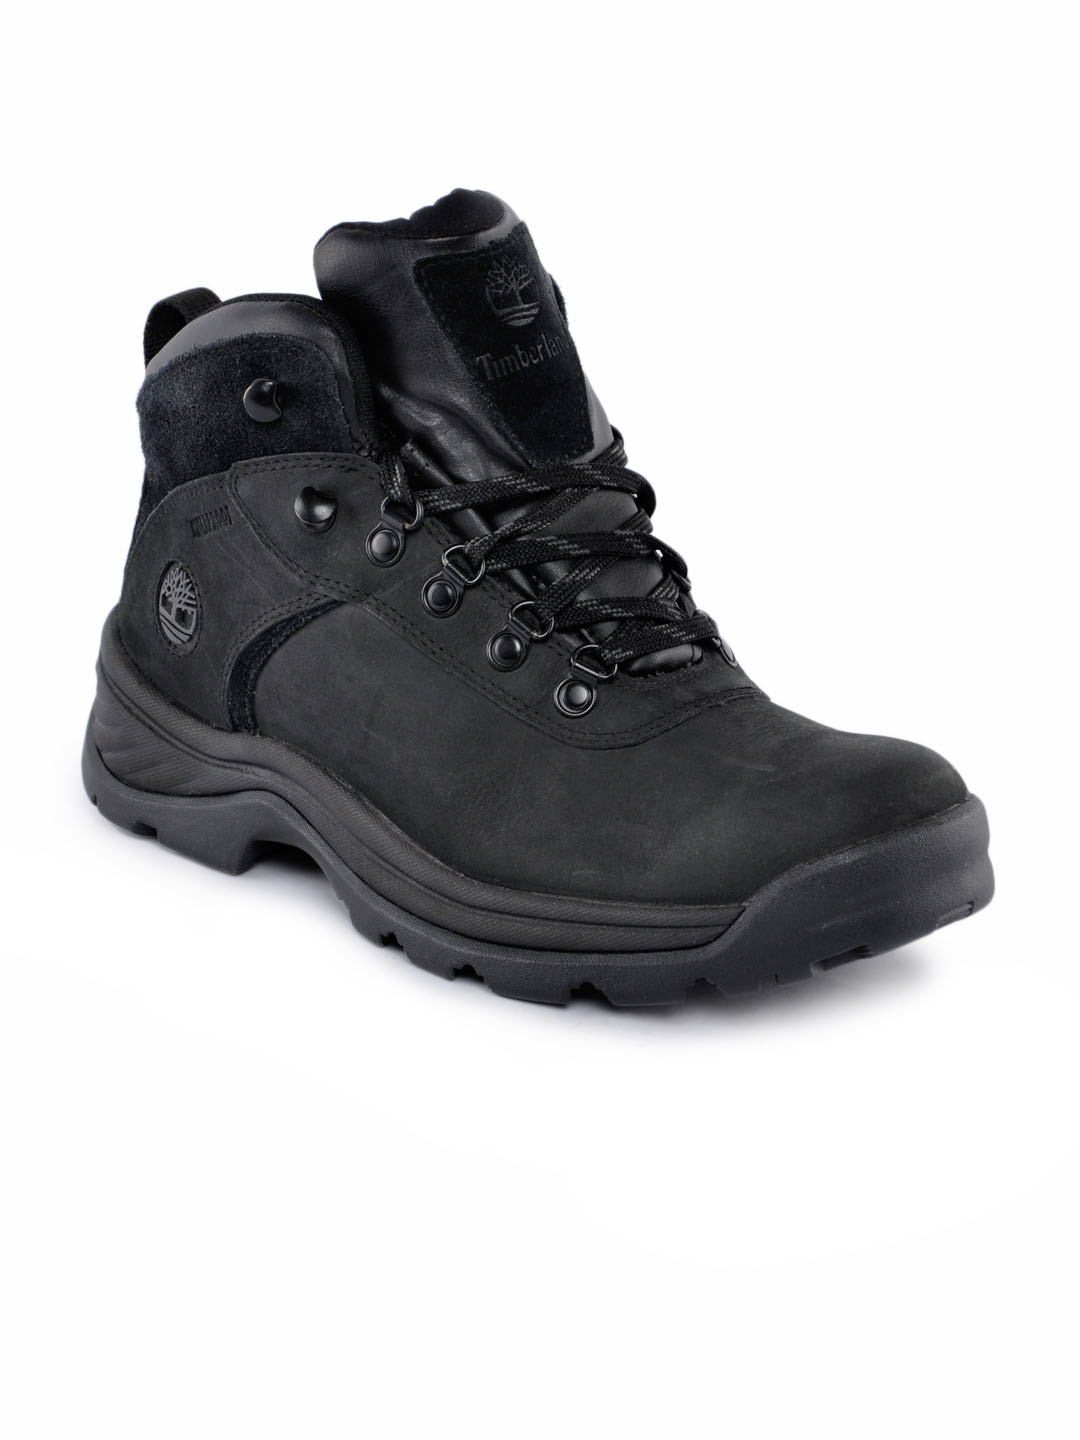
Timberland Men Black Casual Shoes
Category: Footwear / Shoes / Casual Shoes
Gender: Men
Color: Black
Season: Summer 2011
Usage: Casual